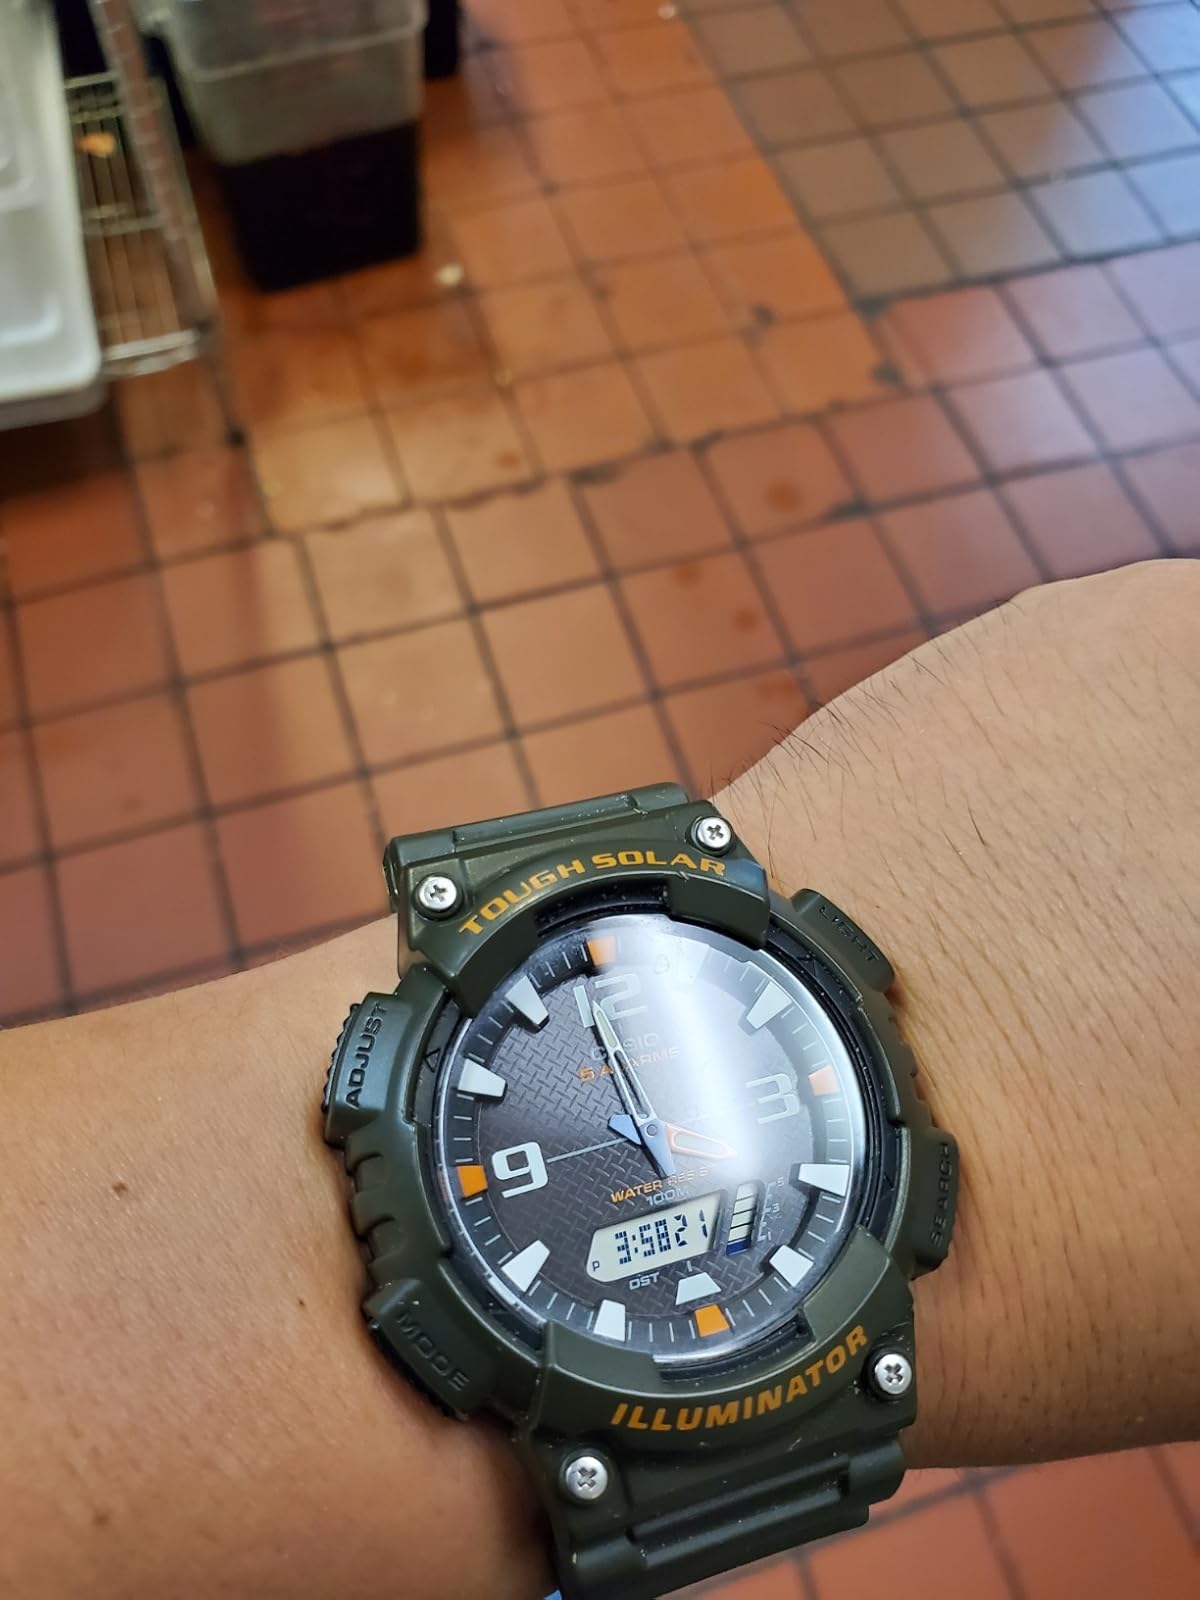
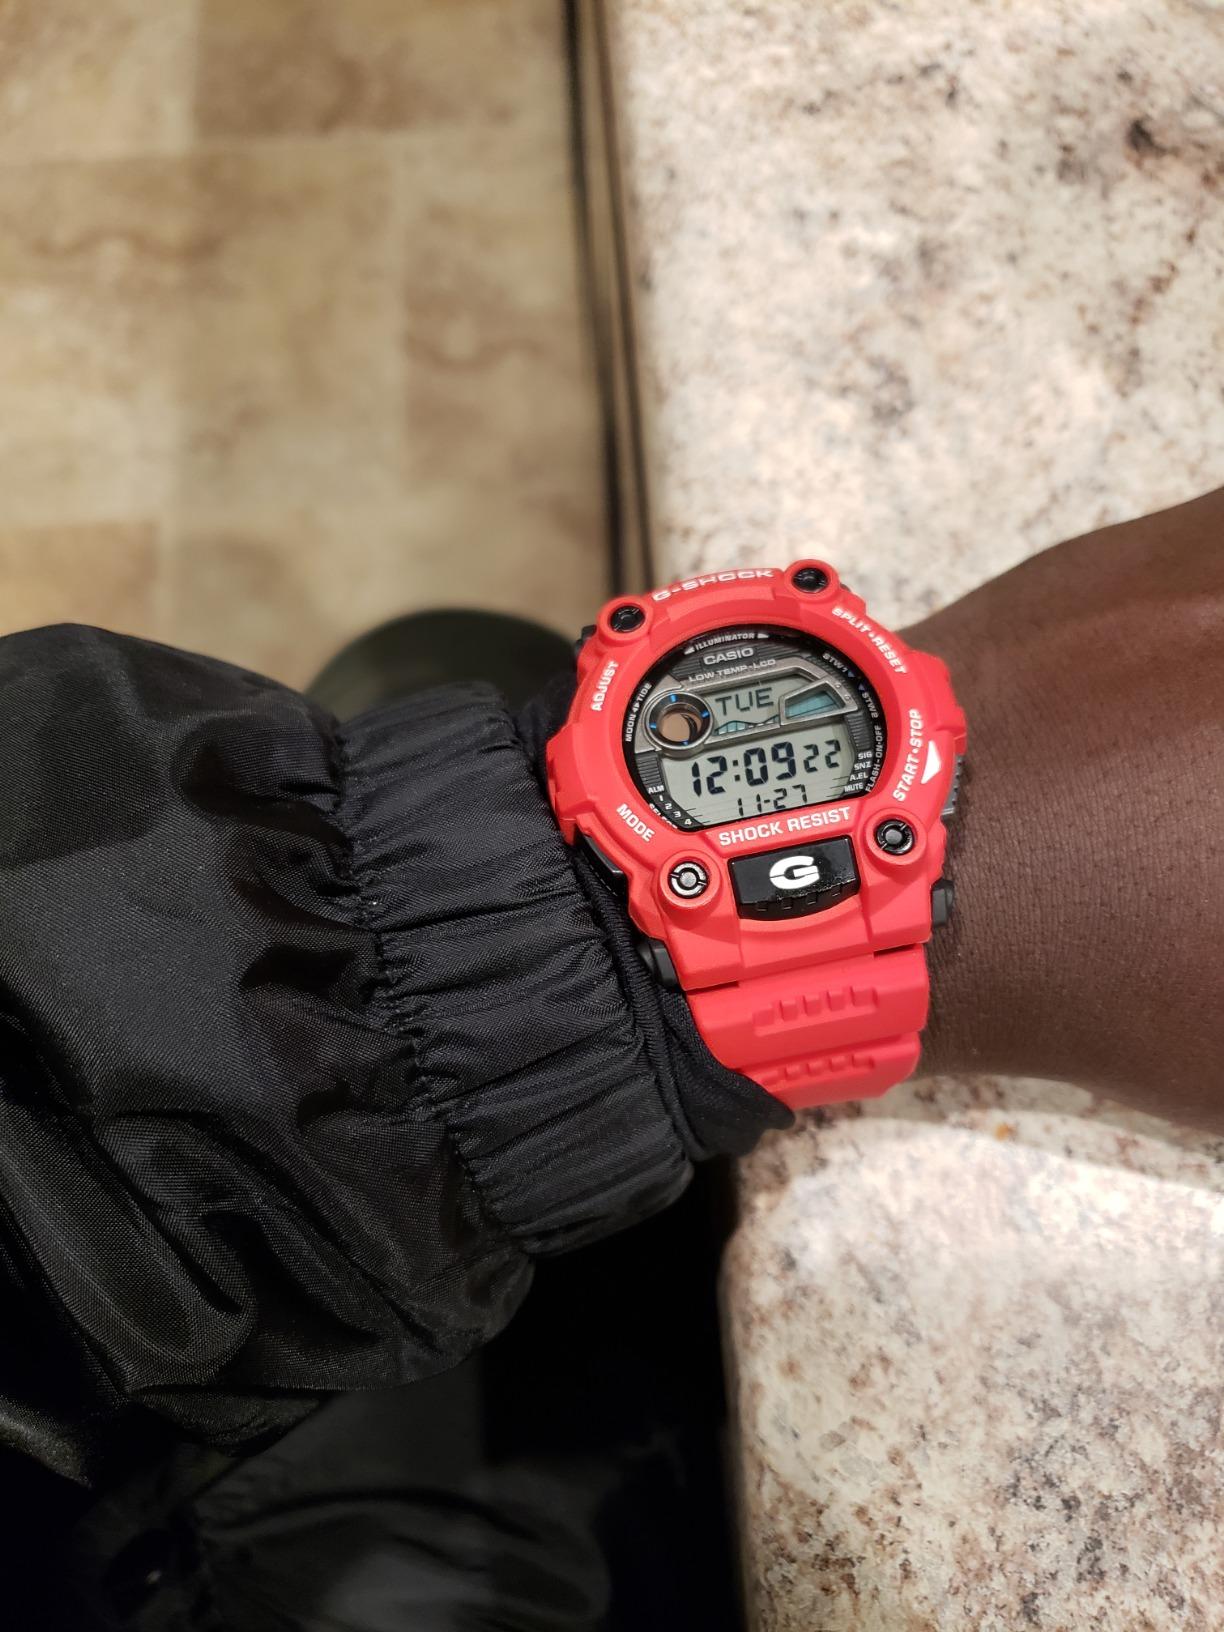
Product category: accessories_watch
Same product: no